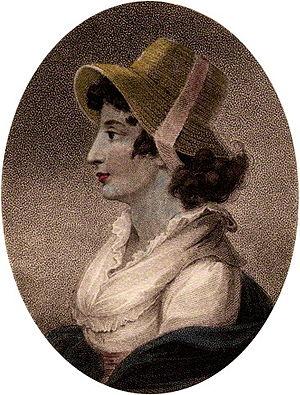
Lessons for Children est une série de quatre livres destinés aux enfants, écrits par l'essayiste et poète britannique Anna Laetitia Barbauld. Publiés entre 1778 et 1779, ces ouvrages initièrent une révolution dans le monde de la littérature enfantine anglo-américaine. Pour la première fois, les besoins des jeunes lecteurs sont sérieusement pris en considération : la complexité des textes croît au fur et à mesure de l'apprentissage de l'enfant. Dans ce qui est peut-être la première manifestation de pédagogie expérientielle en littérature pour enfants anglo-américaine, les livres d'Anna Laetitia Barbauld, sur le mode de la conversation, dépeignent une mère et son fils discutant de la nature. Basés sur les théories éducatives de John Locke, les livres préconisent l'apprentissage par les sens.
Anna Laetitia Barbauld était une célèbre poétesse romantique, essayiste et auteur de littérature pour enfants anglaise.